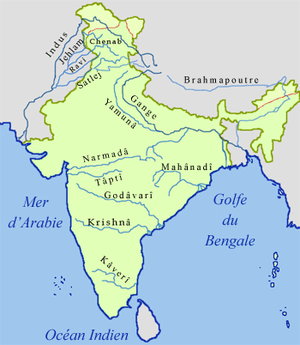
La géographie de l'Inde est très variée, avec de très hautes montagnes enneigées, des déserts, des collines, des plaines et des plateaux. Les différentes régions de l'Inde possèdent chacune leur climat : équatorial à la pointe sud, rigoureux près de l'Himalaya. L'Inde occupant la majeure partie du sous-continent indien, ses côtes mesurent plus de 7 000 kilomètres. L'Inde est bordée à l'ouest par la mer d'Arabie et à l'est par le golfe du Bengale, parties de l'océan Indien.